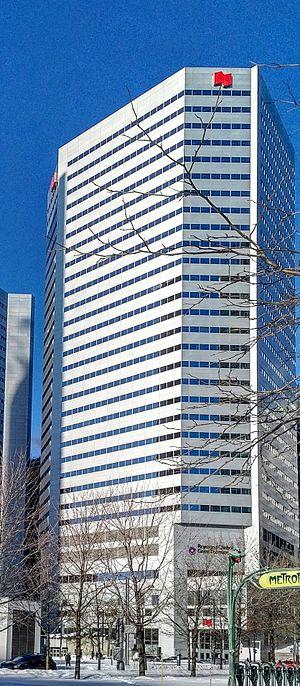
Tour de la Banque Nationale
Le centre ville de Montréal, Canada, compte actuellement 60 gratte-ciels de 100 mètres de hauteur ou plus. Le plus haut, avec 205 mètres et 51 étages, est le 1000 De La Gauchetière, depuis 1992.
La Banque nationale du Canada ou BNC est un groupe intégré qui propose des services financiers complets à une clientèle de particuliers, de petites et moyennes entreprises net de grandes entreprises dans son marché national, ainsi que des services spécialisés à l’échelle internationale. Elle offre toute la gamme des services bancaires, y compris tous les services d’une banque d’investissement à l’intention des grandes sociétés. Elle mène ses activités dans les marchés internationaux des capitaux et, par l’entremise de ses filiales, dans ceux du courtage de valeurs mobilières, de l’assurance, de la gestion de patrimoine ainsi que de la gestion de fonds communs de placement et de régimes de retraite.